Athiyaman (Sathiyaputhra)

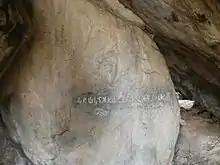
Jambai Inscription

The inscription records the endowment of a cave-shelter by the ruler Athiyan Neduman Anchi, who bears the title "Sathiyaputho". It provides the names of his dynasty ("Athiyan"), his father ("Neduman"), and himself ("Anchi"). The Athiyan ruler Neduman Anchi mentioned in the inscription is also referenced in early historic Tamil works such as Purananuru and Akananuru."" The discovery of this inscription enabled historians to identify the title "Athiyaman", found in early Tamil literature, with the "Sathiyaputras" mentioned in Ashoka's inscriptions.